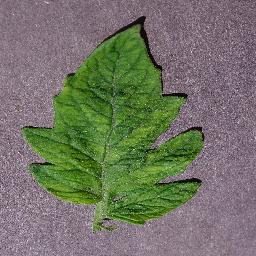
Label: Tomato___Tomato_mosaic_virus